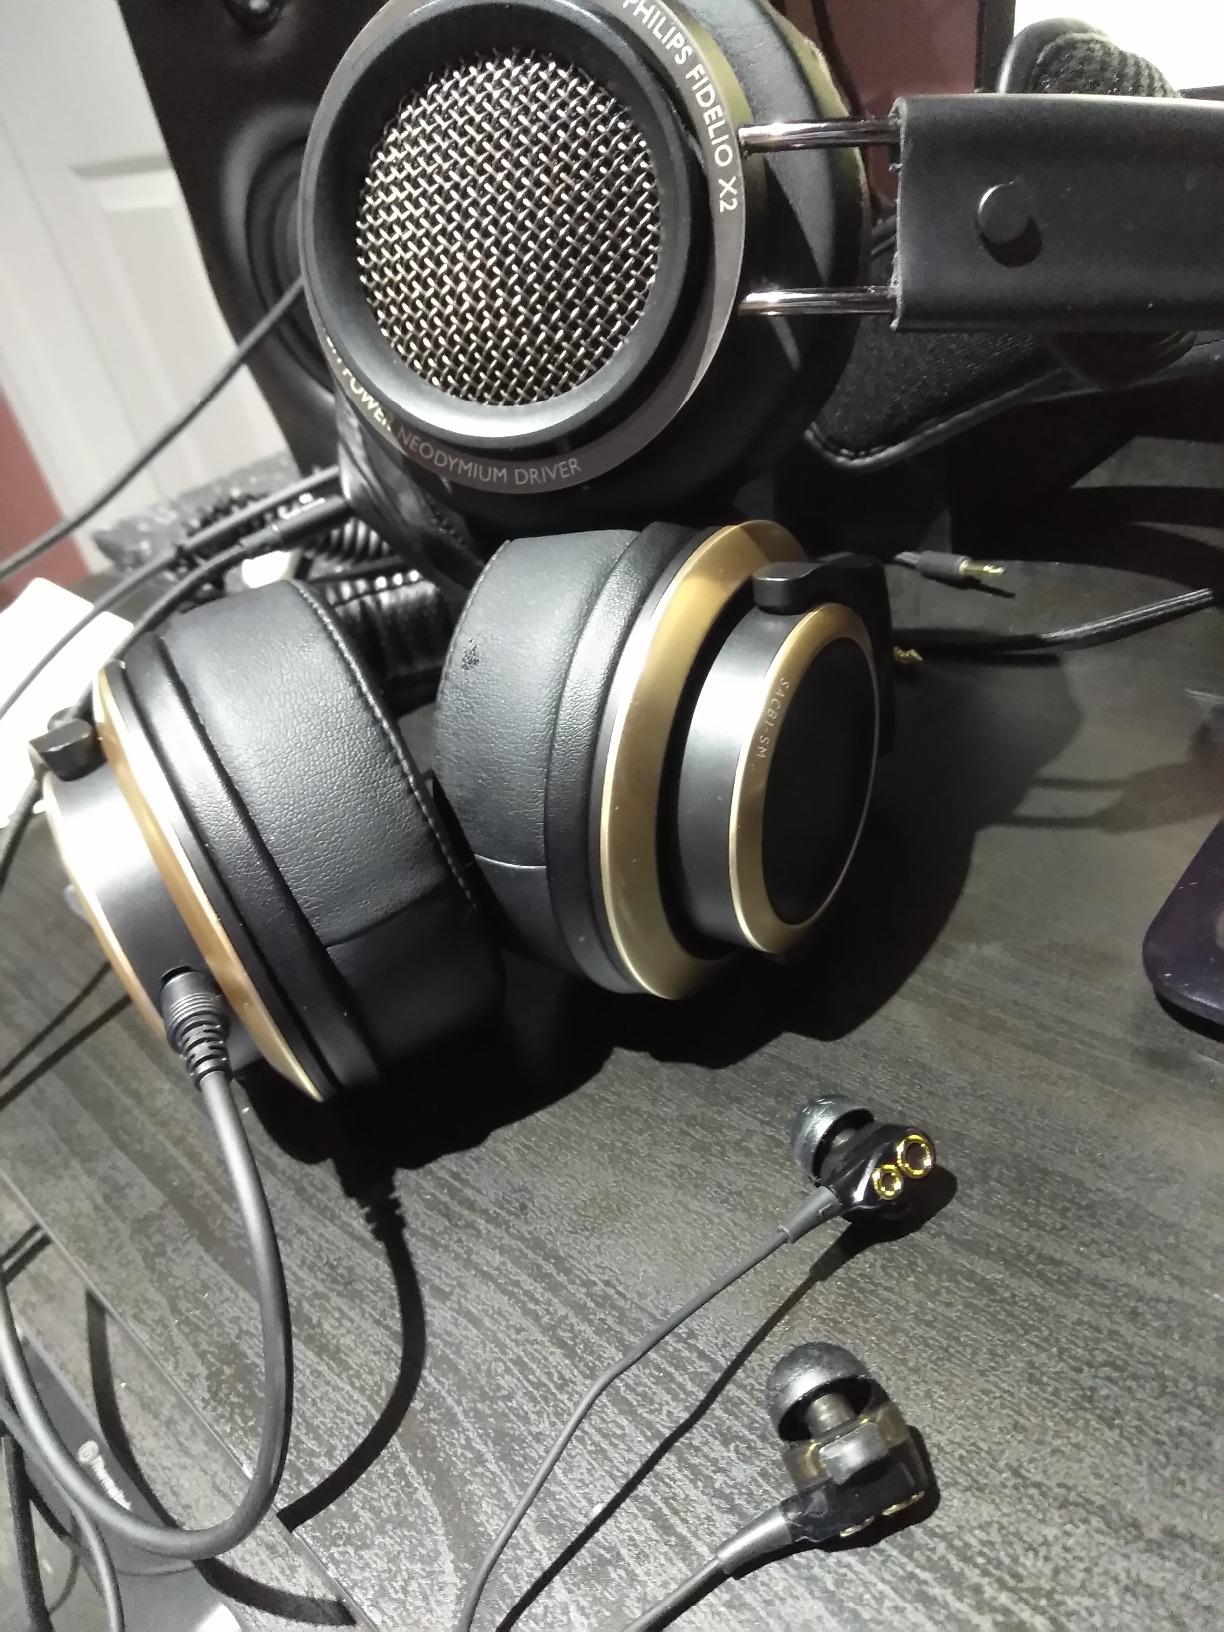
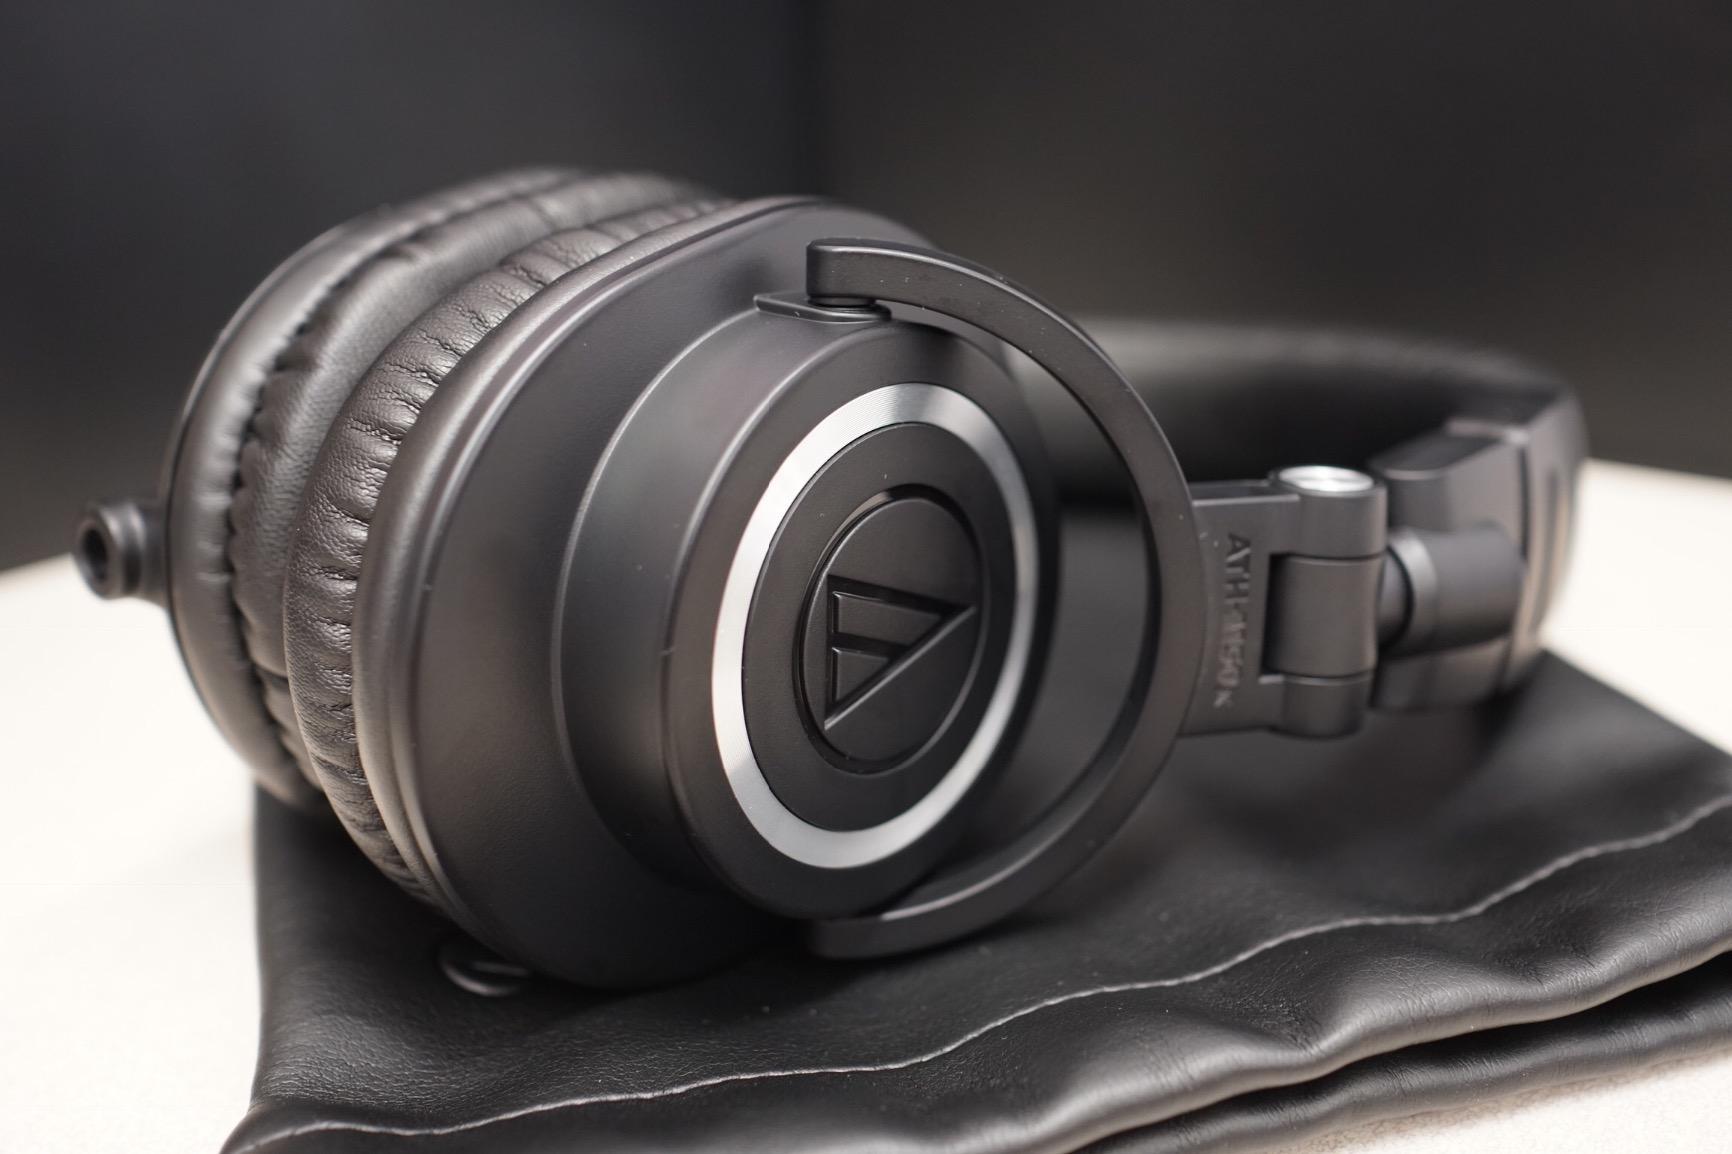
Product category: headphones
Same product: no